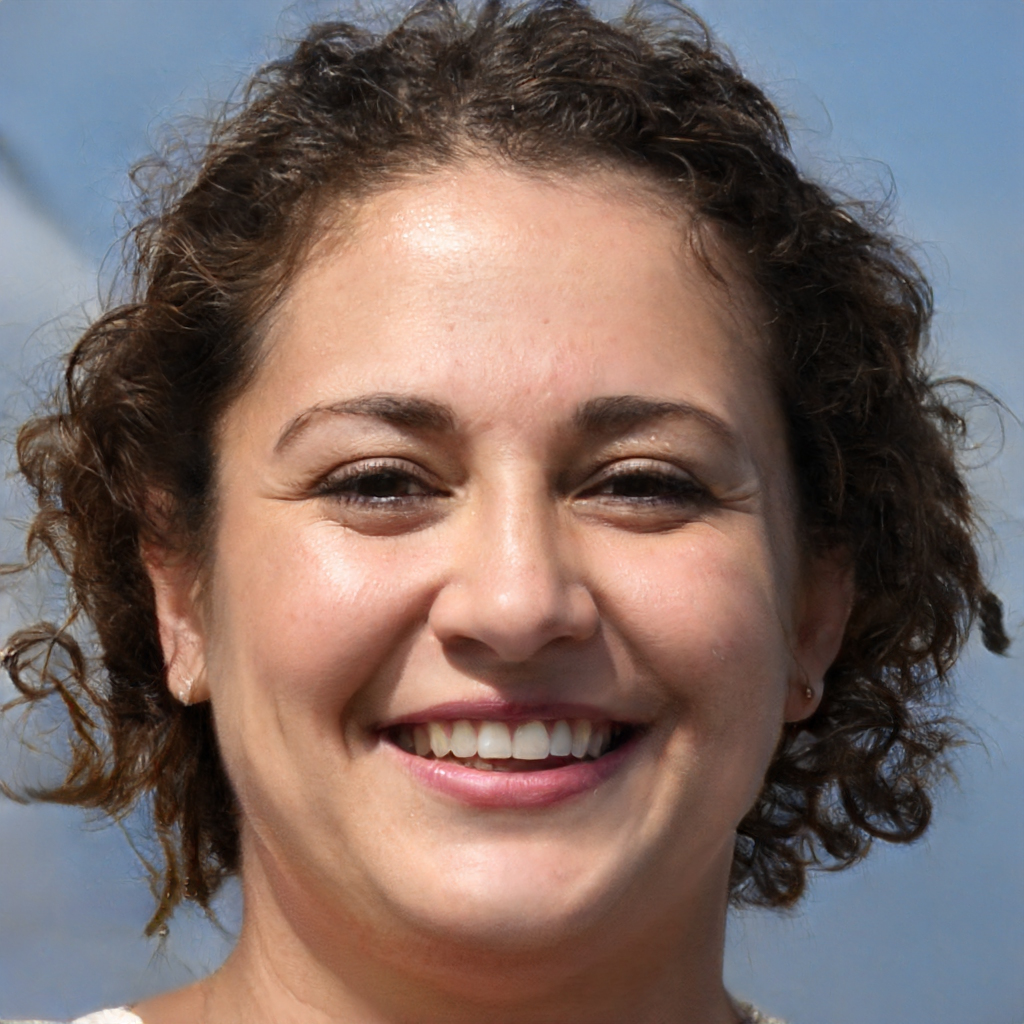
Gender: Female